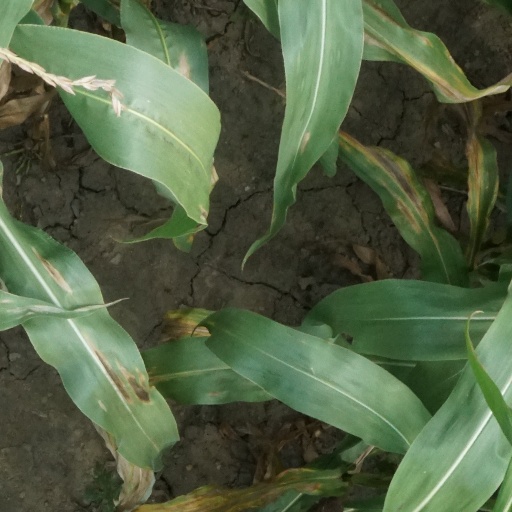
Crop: maize; corn